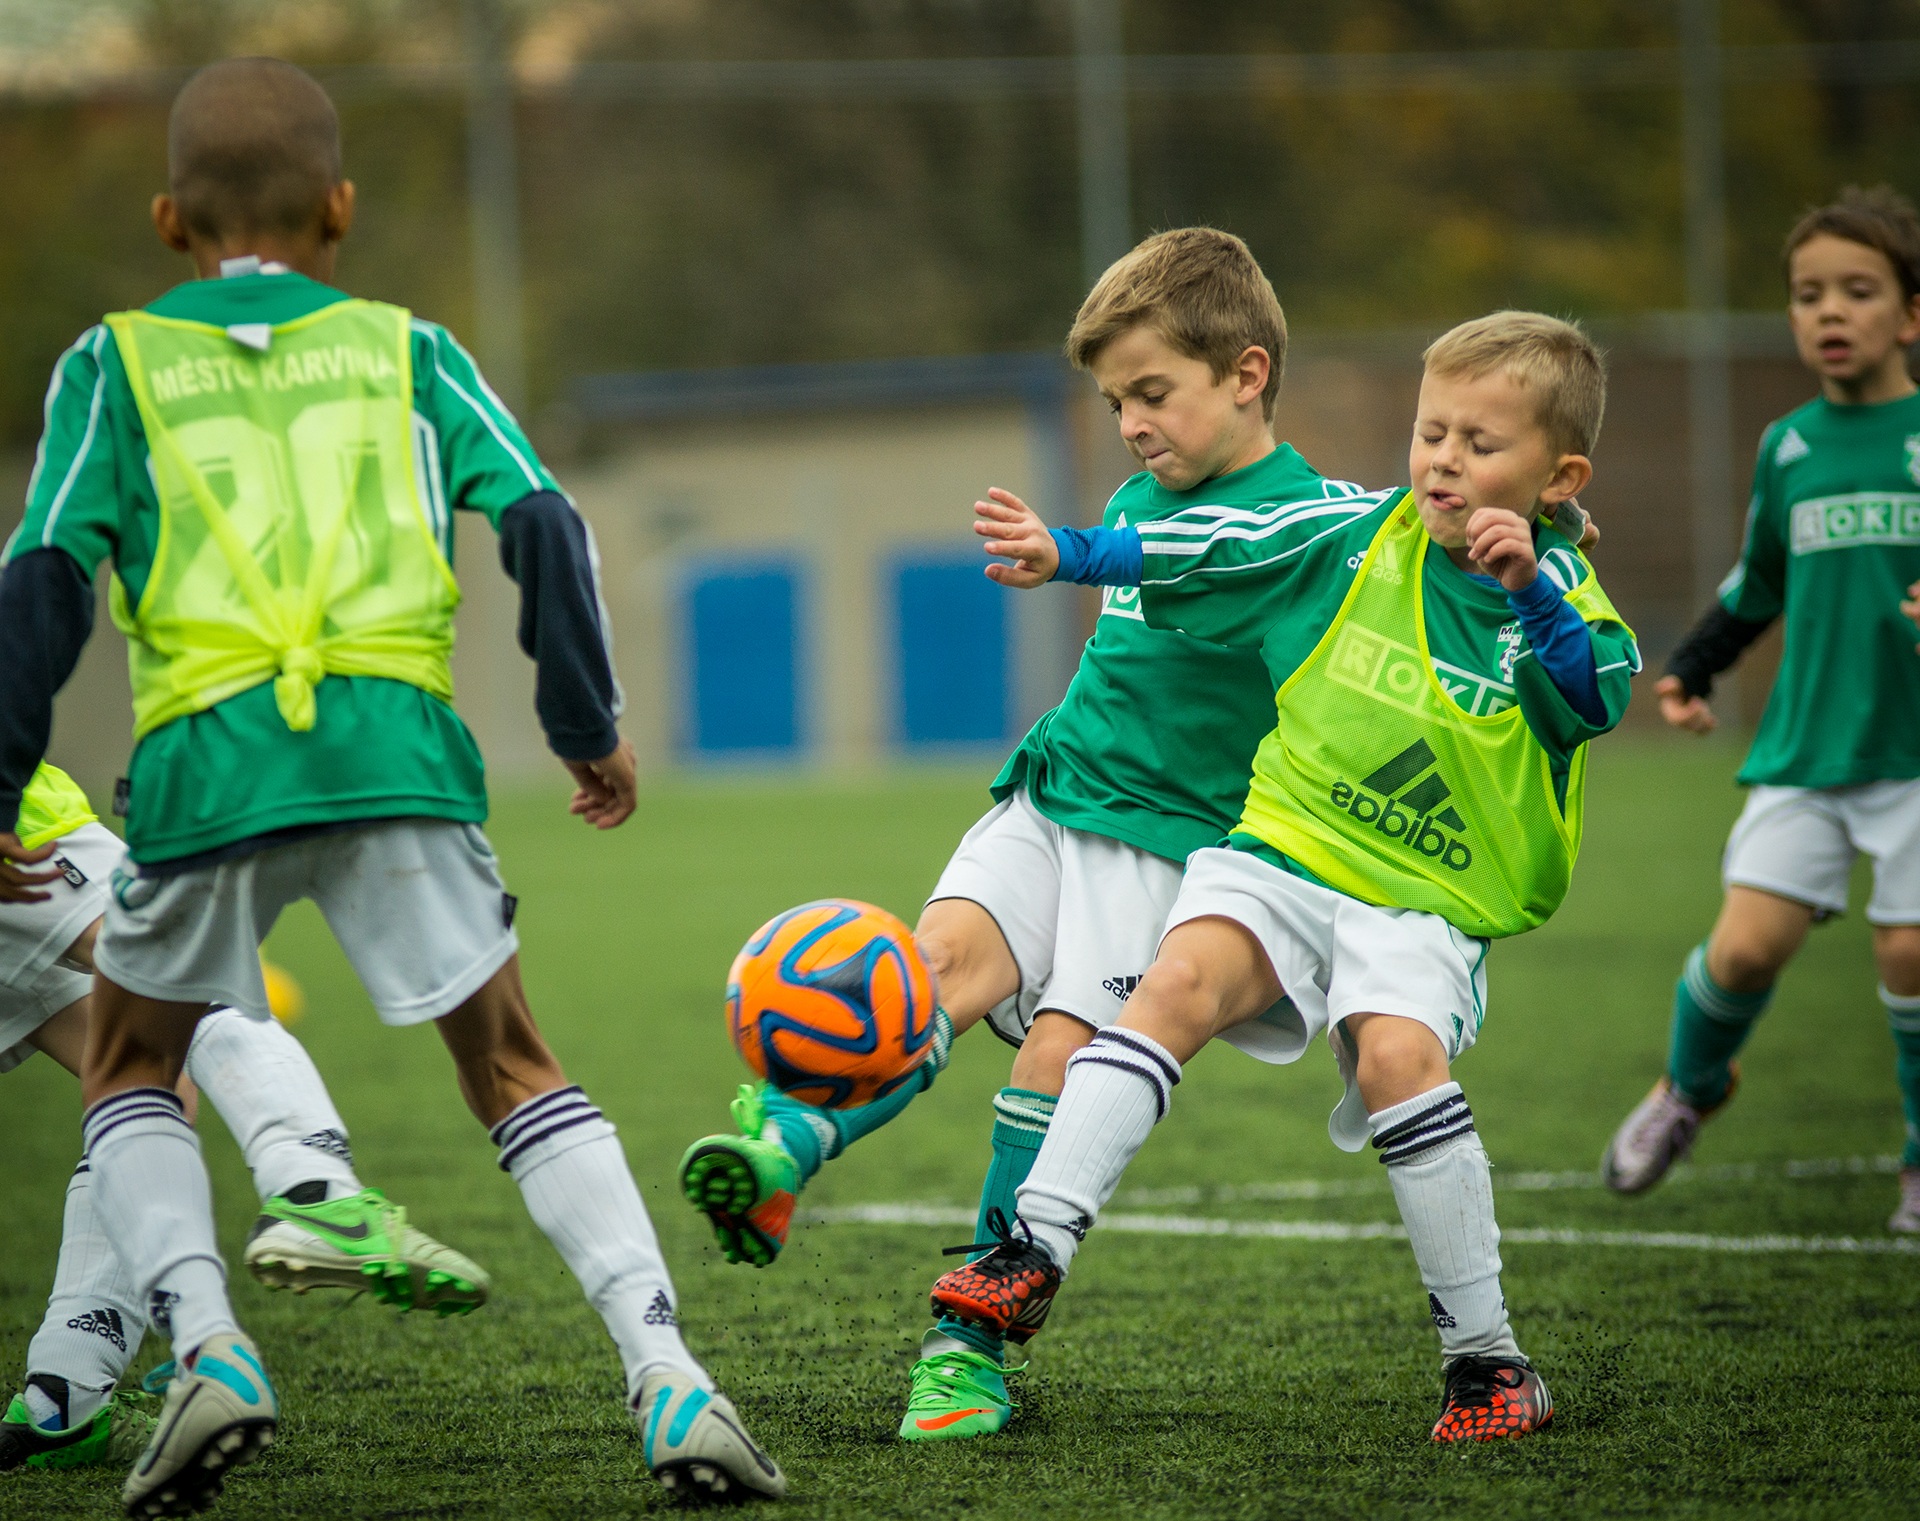
soccer, child, football, stadium, player, fight, use, team, sports, ball, shot, footballer, tournament, tackle, football player, ball game, team sport, sport venue, competition event